Ziggy Rozalski

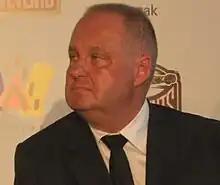

Ziggy Rozalski (born 1958) is a Polish American boxing manager and promoter. He represents Polish boxers Andrzej Gołota and Tomasz Adamek.